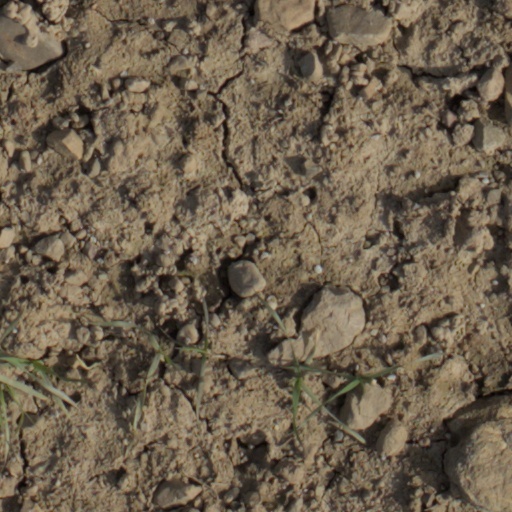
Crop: wheat